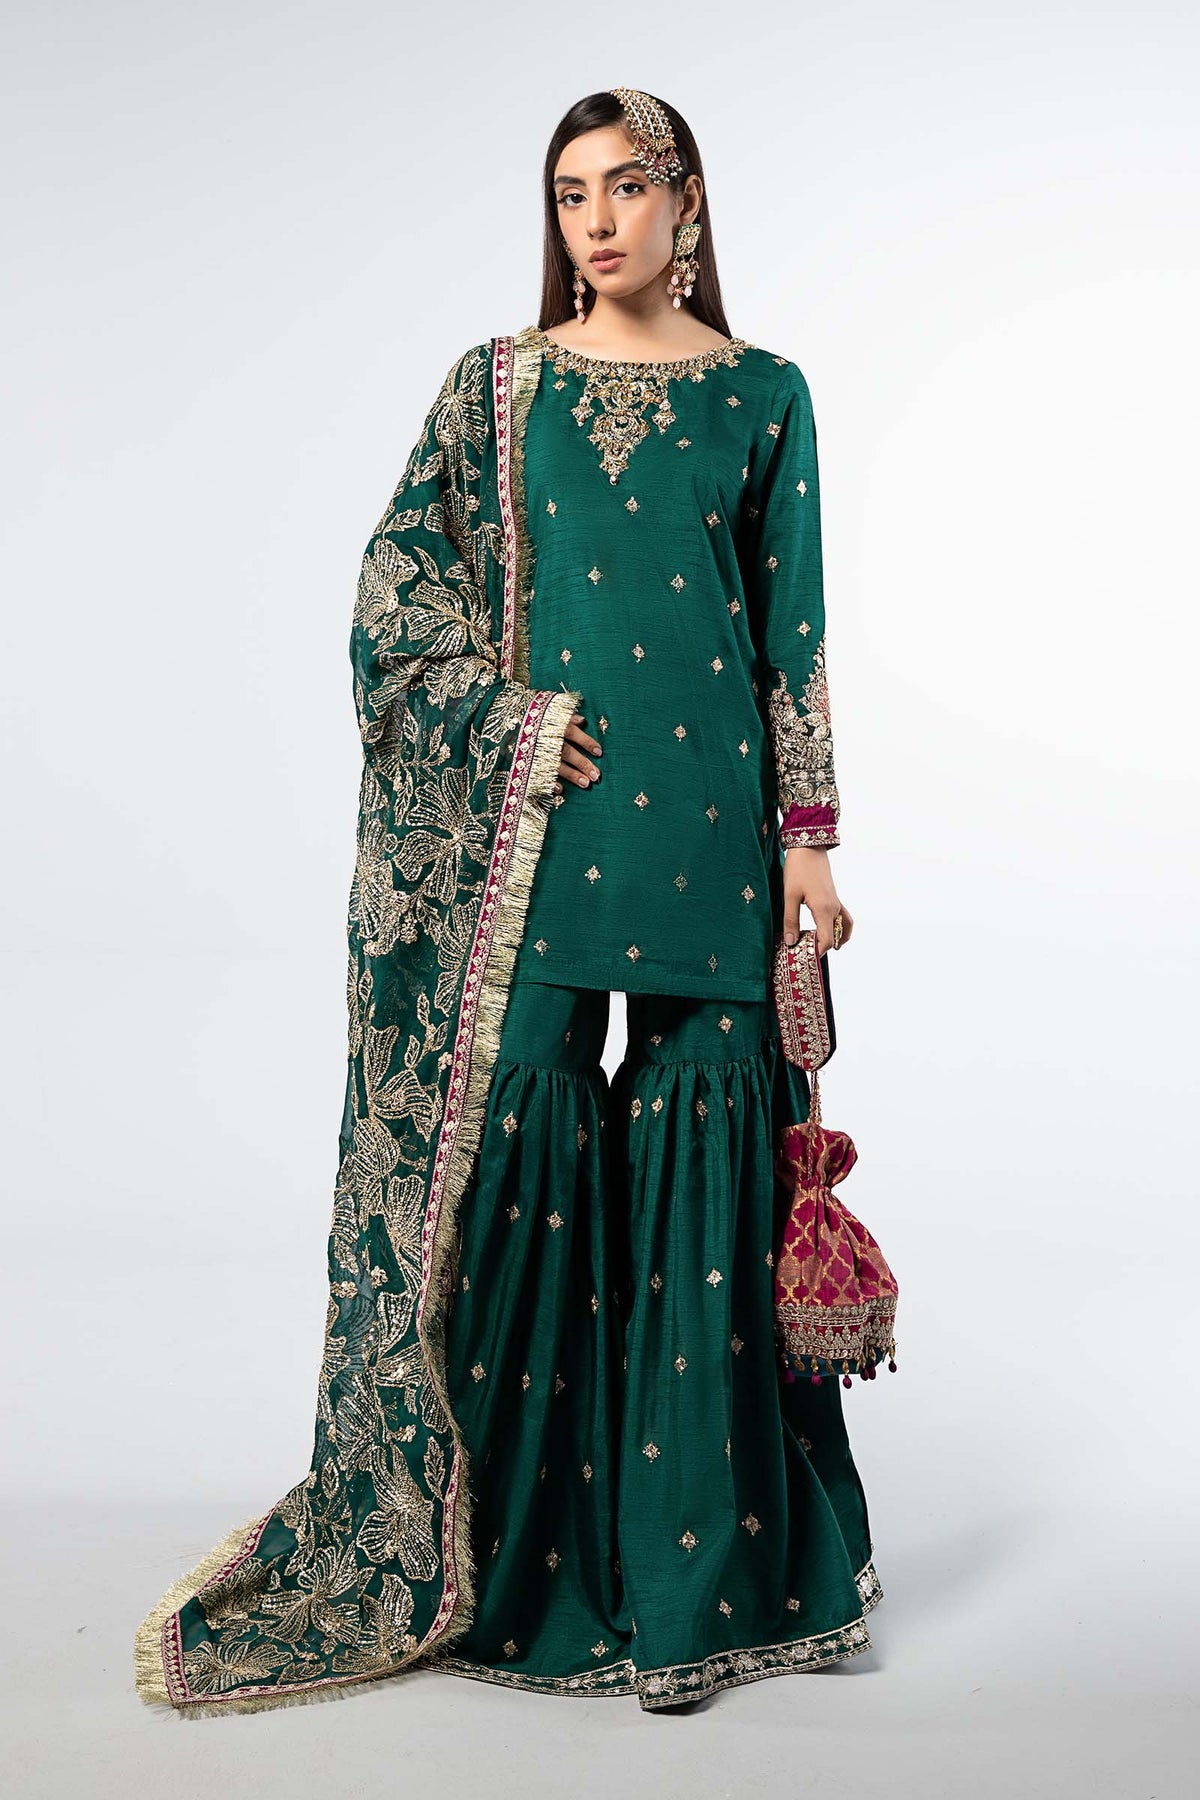
green embroidered net salwar suit